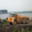
Label: truck